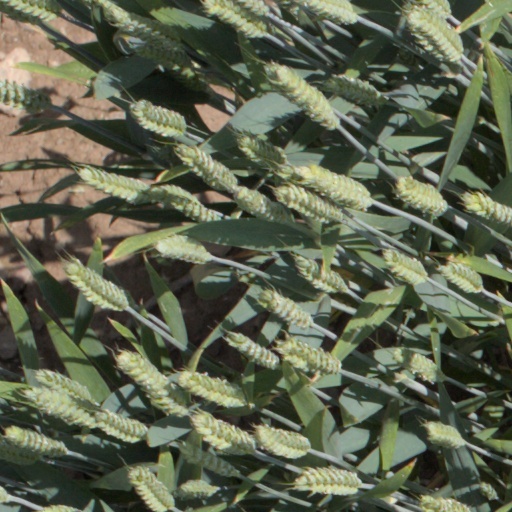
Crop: wheat